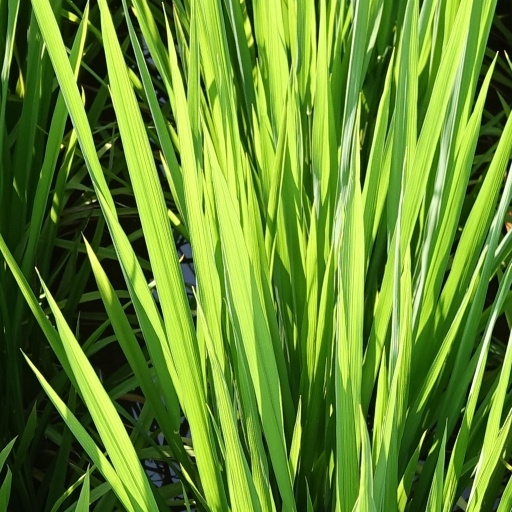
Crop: rice